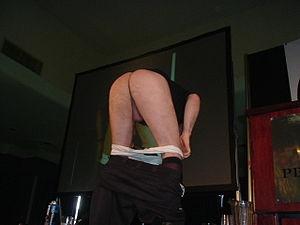
Montrer ses fesses publiquement est un acte visant à marquer une protestation ou un simple défi.